Hexachara

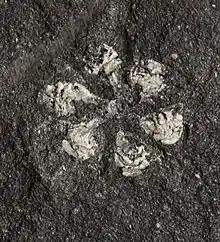
Whorl of "Hexachara setacea s"howing spirally ridged oogonia (approximately 5 mm across).

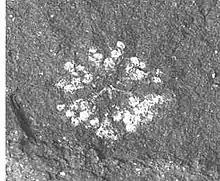
A single fertile whorl of "Hexachara riniensis".

The whorls of branches are arranged in a hexaradial symmetrical manner. In "Hexachara" each node produces a whorl of six laterals, and oogonia are produced on each lateral. The known species to date include "Hexachara setacea" and "Hexachara riniensis" that have been recovered from a carbonaceous shale near the top of the Late Devonian, Famennian, Witpoort Formation (Witteberg Group) exposed in a road cutting south of Grahamstown (Waterloo Farm lagerstätte) in South Africa. Together with "Octochara" species from the same locality these represent the only reconstructable Devonian charophytes with in situ oogonia.